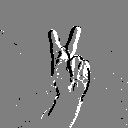
ASL letter: k